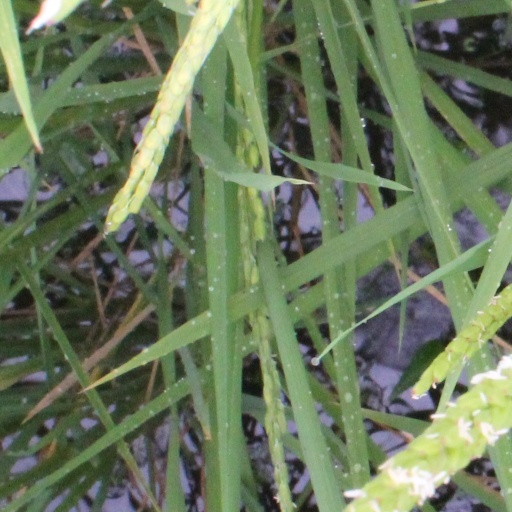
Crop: rice